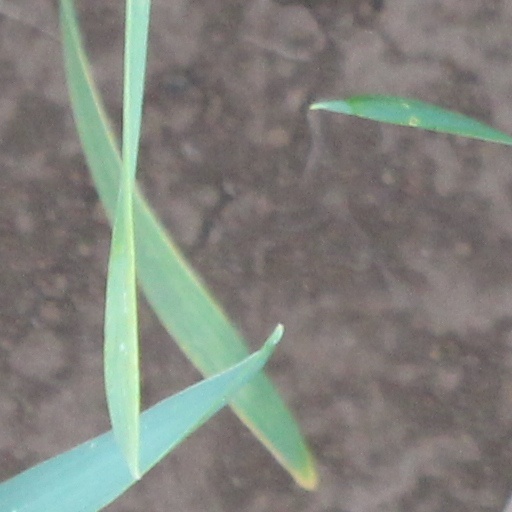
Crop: wheat